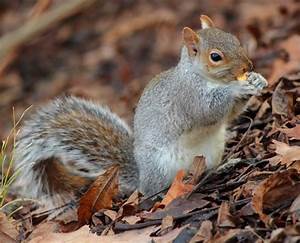
Label: squirrel